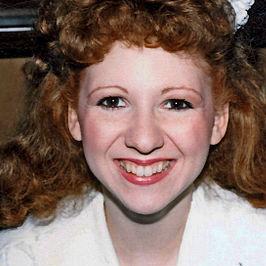
Age: 21